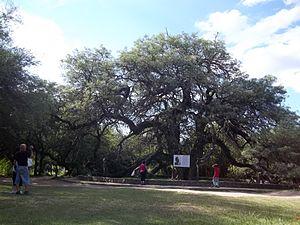
La province de San Luis est une subdivision de l'Argentine située au centre-ouest du pays. Sa capitale est la ville de San Luis.